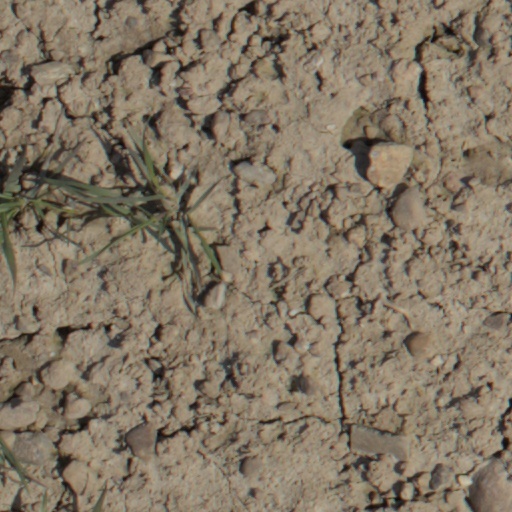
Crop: wheat